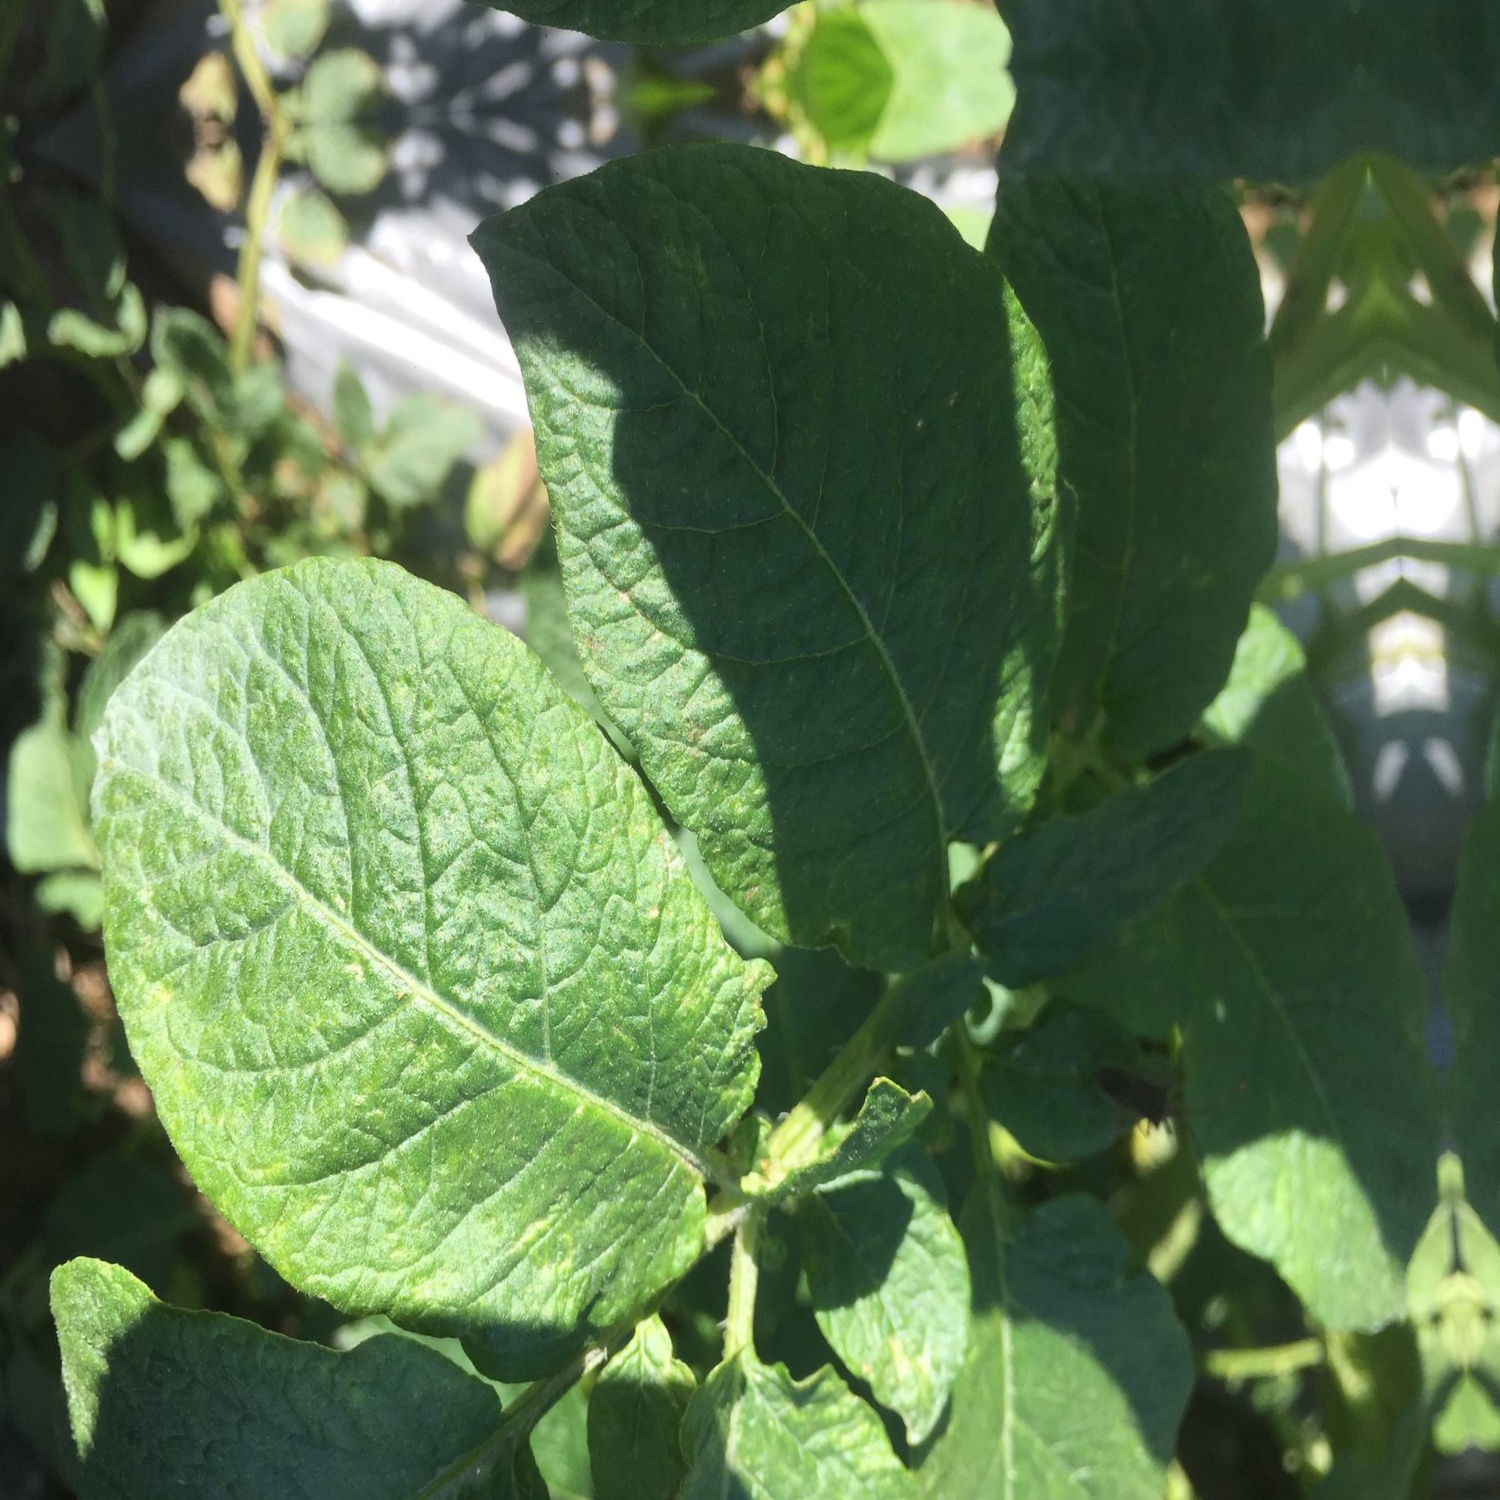
Etiqueta: Virus